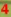
Number: 4